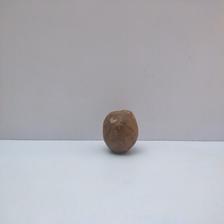
Size: Spoiled